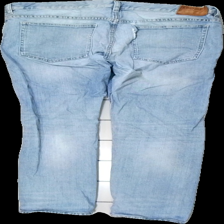
View: back
Type: Jeans
Category: Ladies
Brand: H&M
Colors: Blue, Brown
Material: 100% bomull
Pattern: Logo print
Cut: Regular
Size: 36
Season: All
Trend: Denim
Holes: Major
Damage: hål vid bakficka
Damage location: top right
Price range: <50
Recommended usage: Export
Description: ljusblåa jeans med slitningar